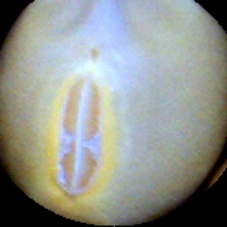
Label: Intact